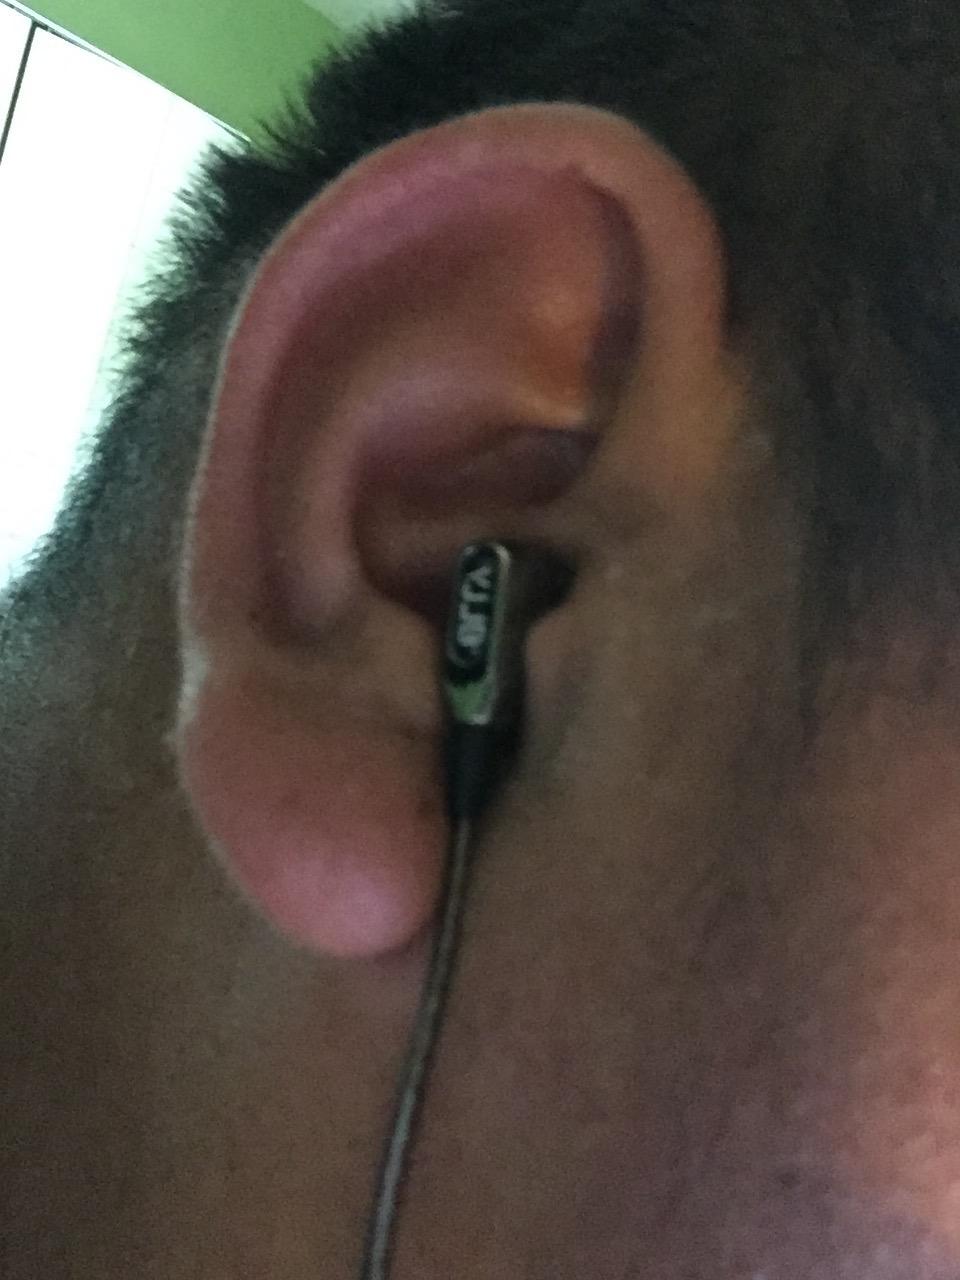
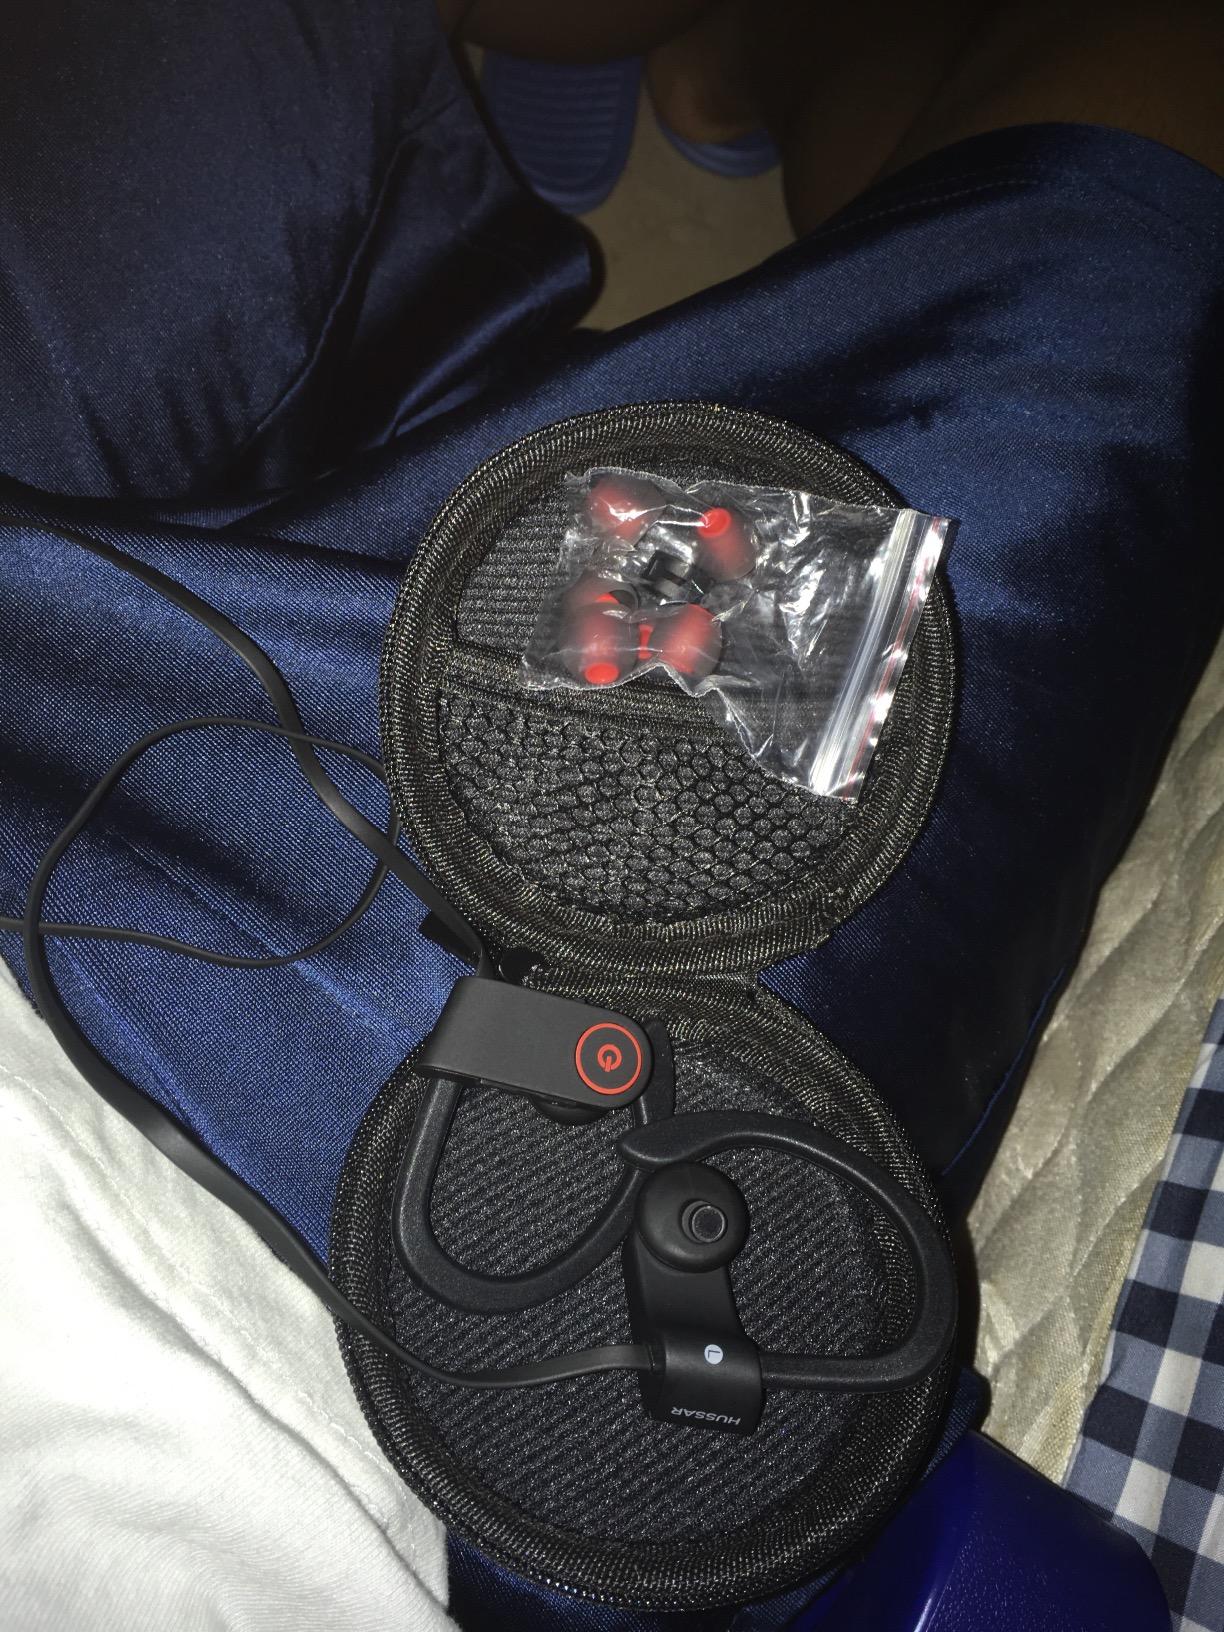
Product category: headphones
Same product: no